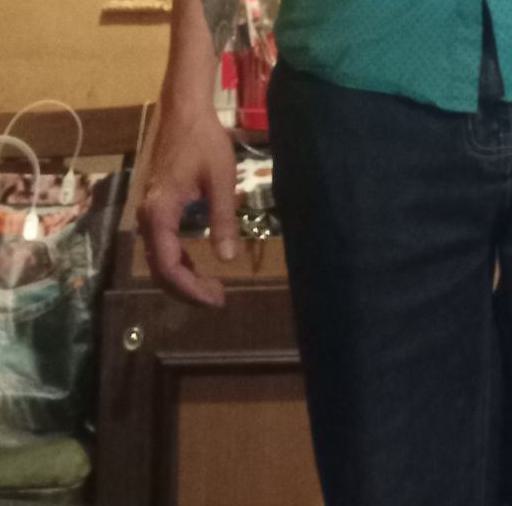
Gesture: no_gesture